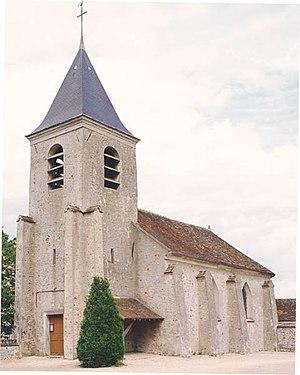
lA HAUTE MAISON - notre dame de la nativité
La Haute-Maison est une commune française située dans le département de Seine-et-Marne, en région Île-de-France.